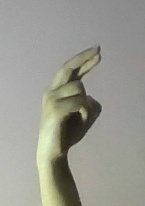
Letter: zay